Sky position (RA, Dec in degrees): 151.855, 21.479
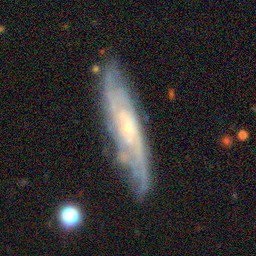
Galaxy morphology: Edge-on Galaxies without Bulge